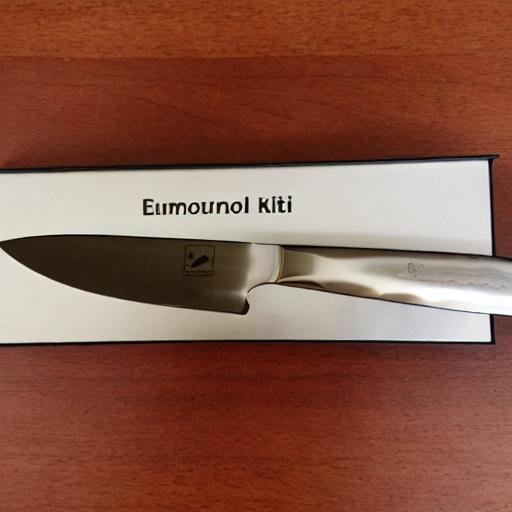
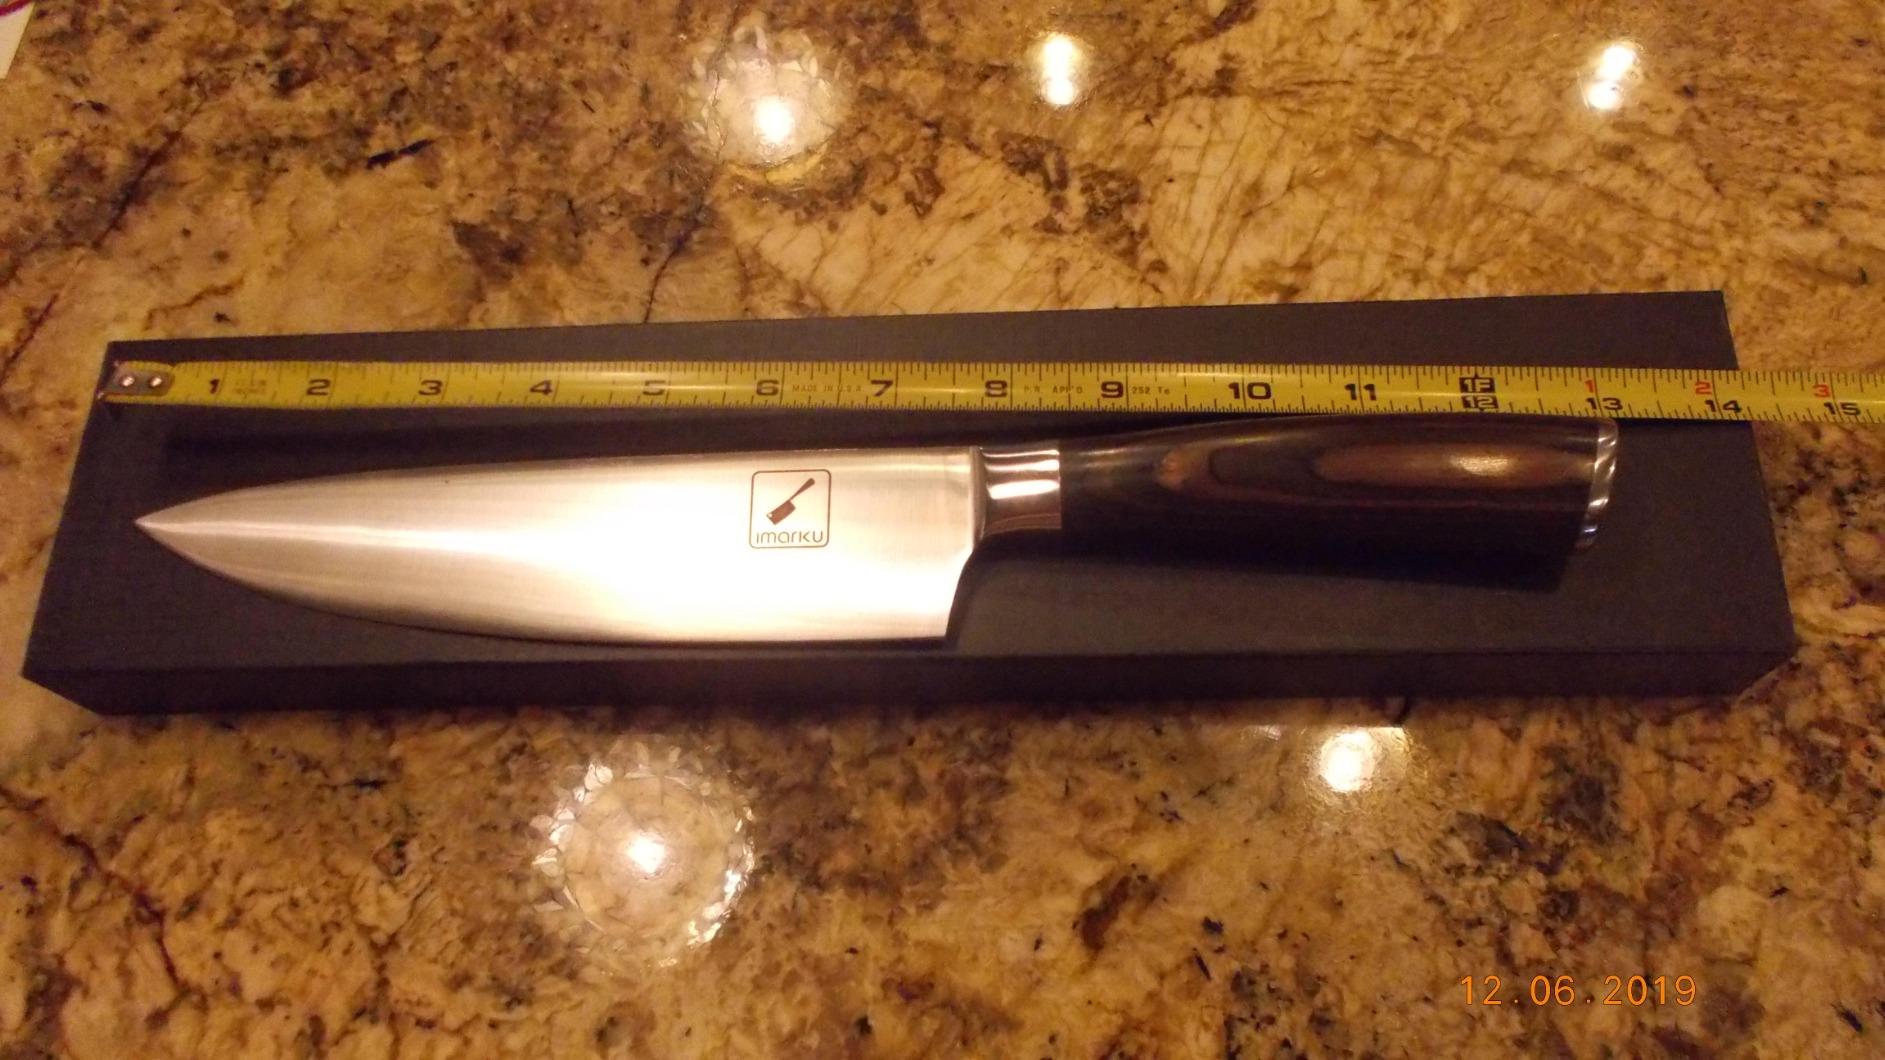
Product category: items_knife
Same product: no